Balkline

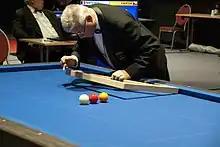
Referee marking balklines at the European Carom Billiards Championships 2015.

Balkline is the overarching title of a group of carom billiards games generally played with two and a red on a -covered, 5 foot × 10 foot, billiard table. The object of the game is to score points, also called "counts", by a player striking their cue ball so it makes contact with both the opponent's cue ball and the object ball on a single . A player wins the game by reaching a predetermined number of points. The table is divided by lines drawn on the surface, called , into marked regions called . Balk spaces define areas of the in which a player may only score up to a threshold number of points while the opponent's cue ball and the object ball are within that region.